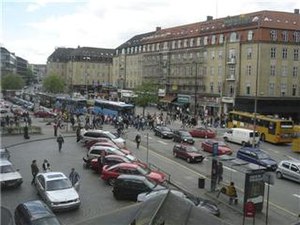
Banegårdspladsen (Aarhus) / Historie
Banegårdspladsen set fra det sydøstlige hjørne
Banegårdspladsen Århus
Banegårdspladsen er en plads i Aarhus C beliggende foran Aarhus Hovedbanegård.